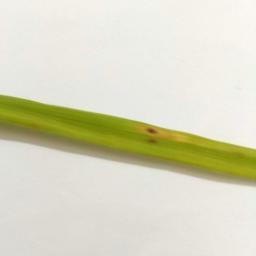
Label: Rice___Brown_Spot